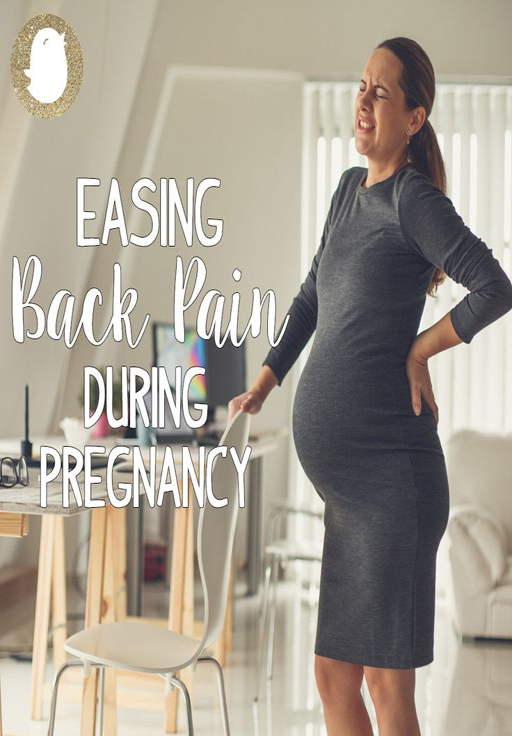
many women experience back pain throughout pregnancy .